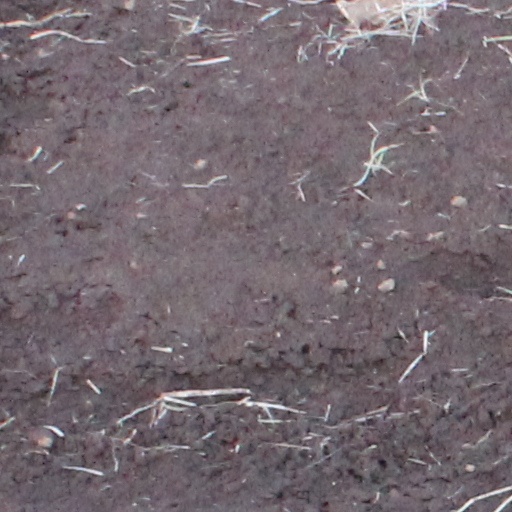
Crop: wheat